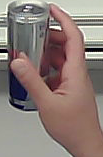
Product: redbull_energydrink